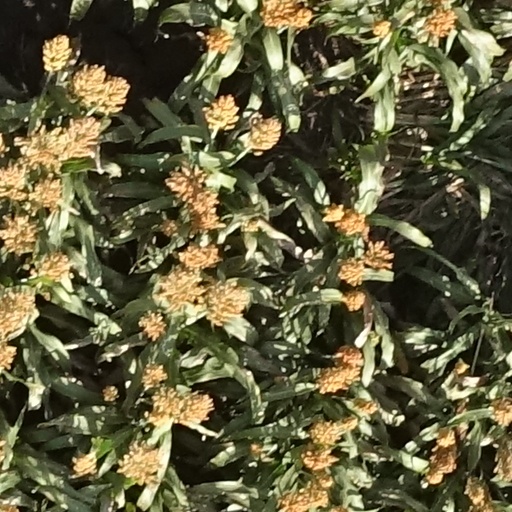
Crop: sorghum